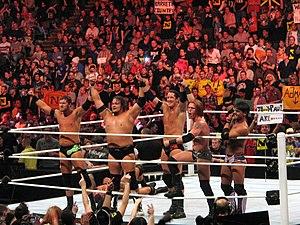
The Nexus était un clan de catcheurs heel travaillant à la World Wrestling Entertainment, une fédération de catch américaine. Formé en juin 2010, le groupe luttait dans la division Raw jusqu'à sa dissolution, en août 2011. Initialement, le clan regroupait les huit participants de la saison 1 de NXT, avant que trois d'entre eux : Daniel Bryan, Darren Young et Michael Tarver ne soient exclus du groupe.